James Sheane

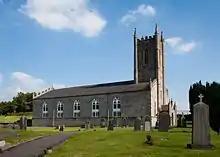
St. Cronan's Church, Roscrea (1812), designed by Sheane

Sheane designed St. Cronan's Church, Roscrea (Church of Ireland), as well as glebe houses at Modreeny and Kilrushall.